The Real Housewives of New Jersey season 12

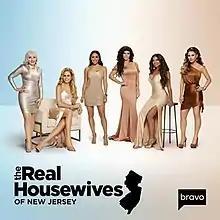
Left to right: Josephs, Goldschneider, Gorga, Giudice, Catania and Aydin

The twelfth season of "The Real Housewives of New Jersey", an American reality television series, was broadcast on Bravo from February 1, 2022. Its executive producers were Jordana Hochman, Amy Kohn, Lauren Volonakis, Eric Fuller, Taylor Lucy Choi, and Andy Cohen. The season focused on the lives of returning cast members Teresa Giudice, Melissa Gorga, Dolores Catania, Margaret Josephs, Jennifer Aydin and Jackie Goldschneider. Traci Johnson joined the cast as a Friend of the Housewives. The season was the last in which Goldschneider appeared regularly.